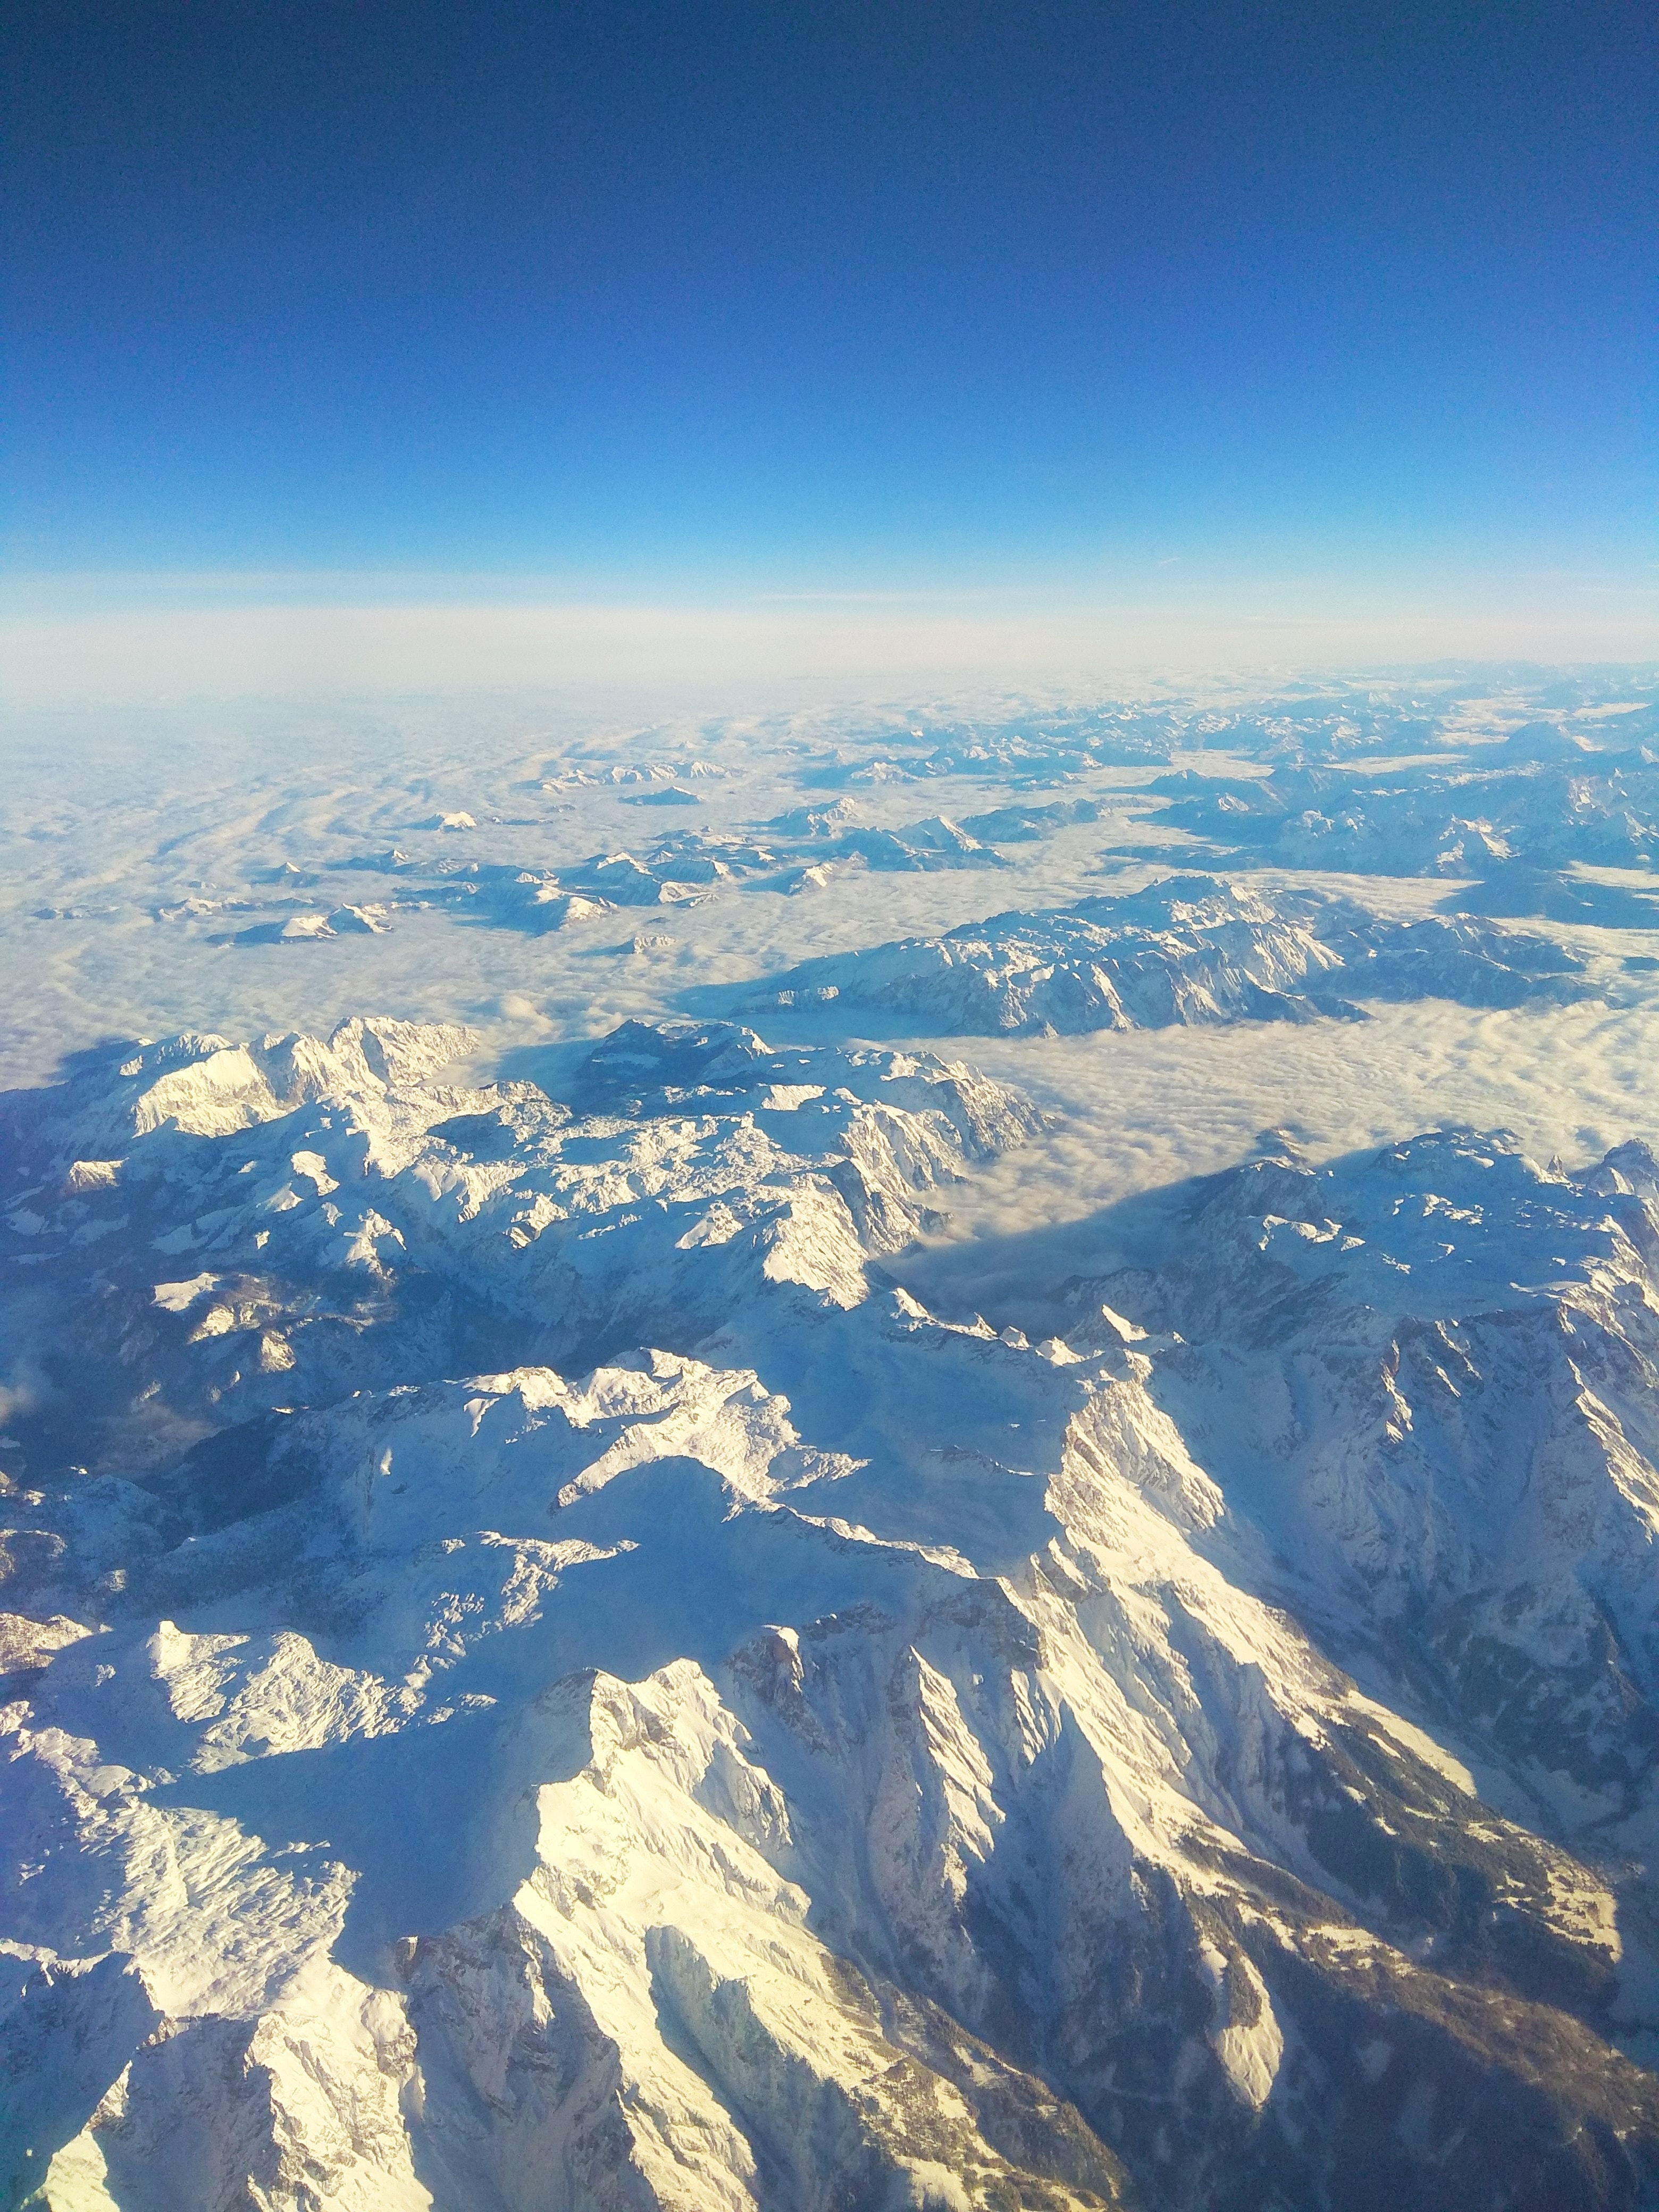
mountainous landforms, sky, atmosphere, mountain range, mountain, earth, aerial photography, alps, massif, ridge, cloud, summit, space, horizon, landscape, photography, winter, fell, mount scenery, snow, bird's eye view, air travel, world, arctic